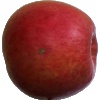
Label: apple_crimson_snow